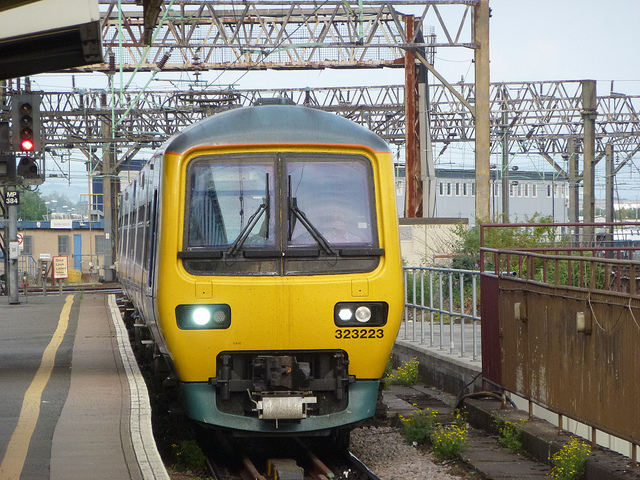
user: Given an image and a question. Answer the question in a short answer. Question: What are the two items on the window called? Short Answer:
assistant: wiper